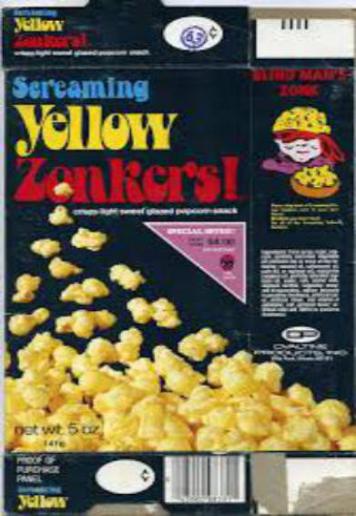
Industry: Food